Taylor Green

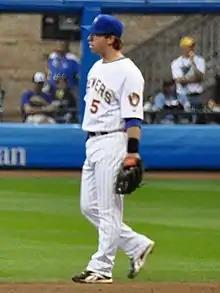
Green with the Milwaukee Brewers in 2011

Taylor William Andrew Green (born November 2, 1986) is a Canadian former professional baseball infielder. He played in Major League Baseball (MLB) for the Milwaukee Brewers. After retiring, Green became a scout for the Brewers.